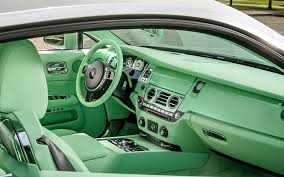
Label: noambulance